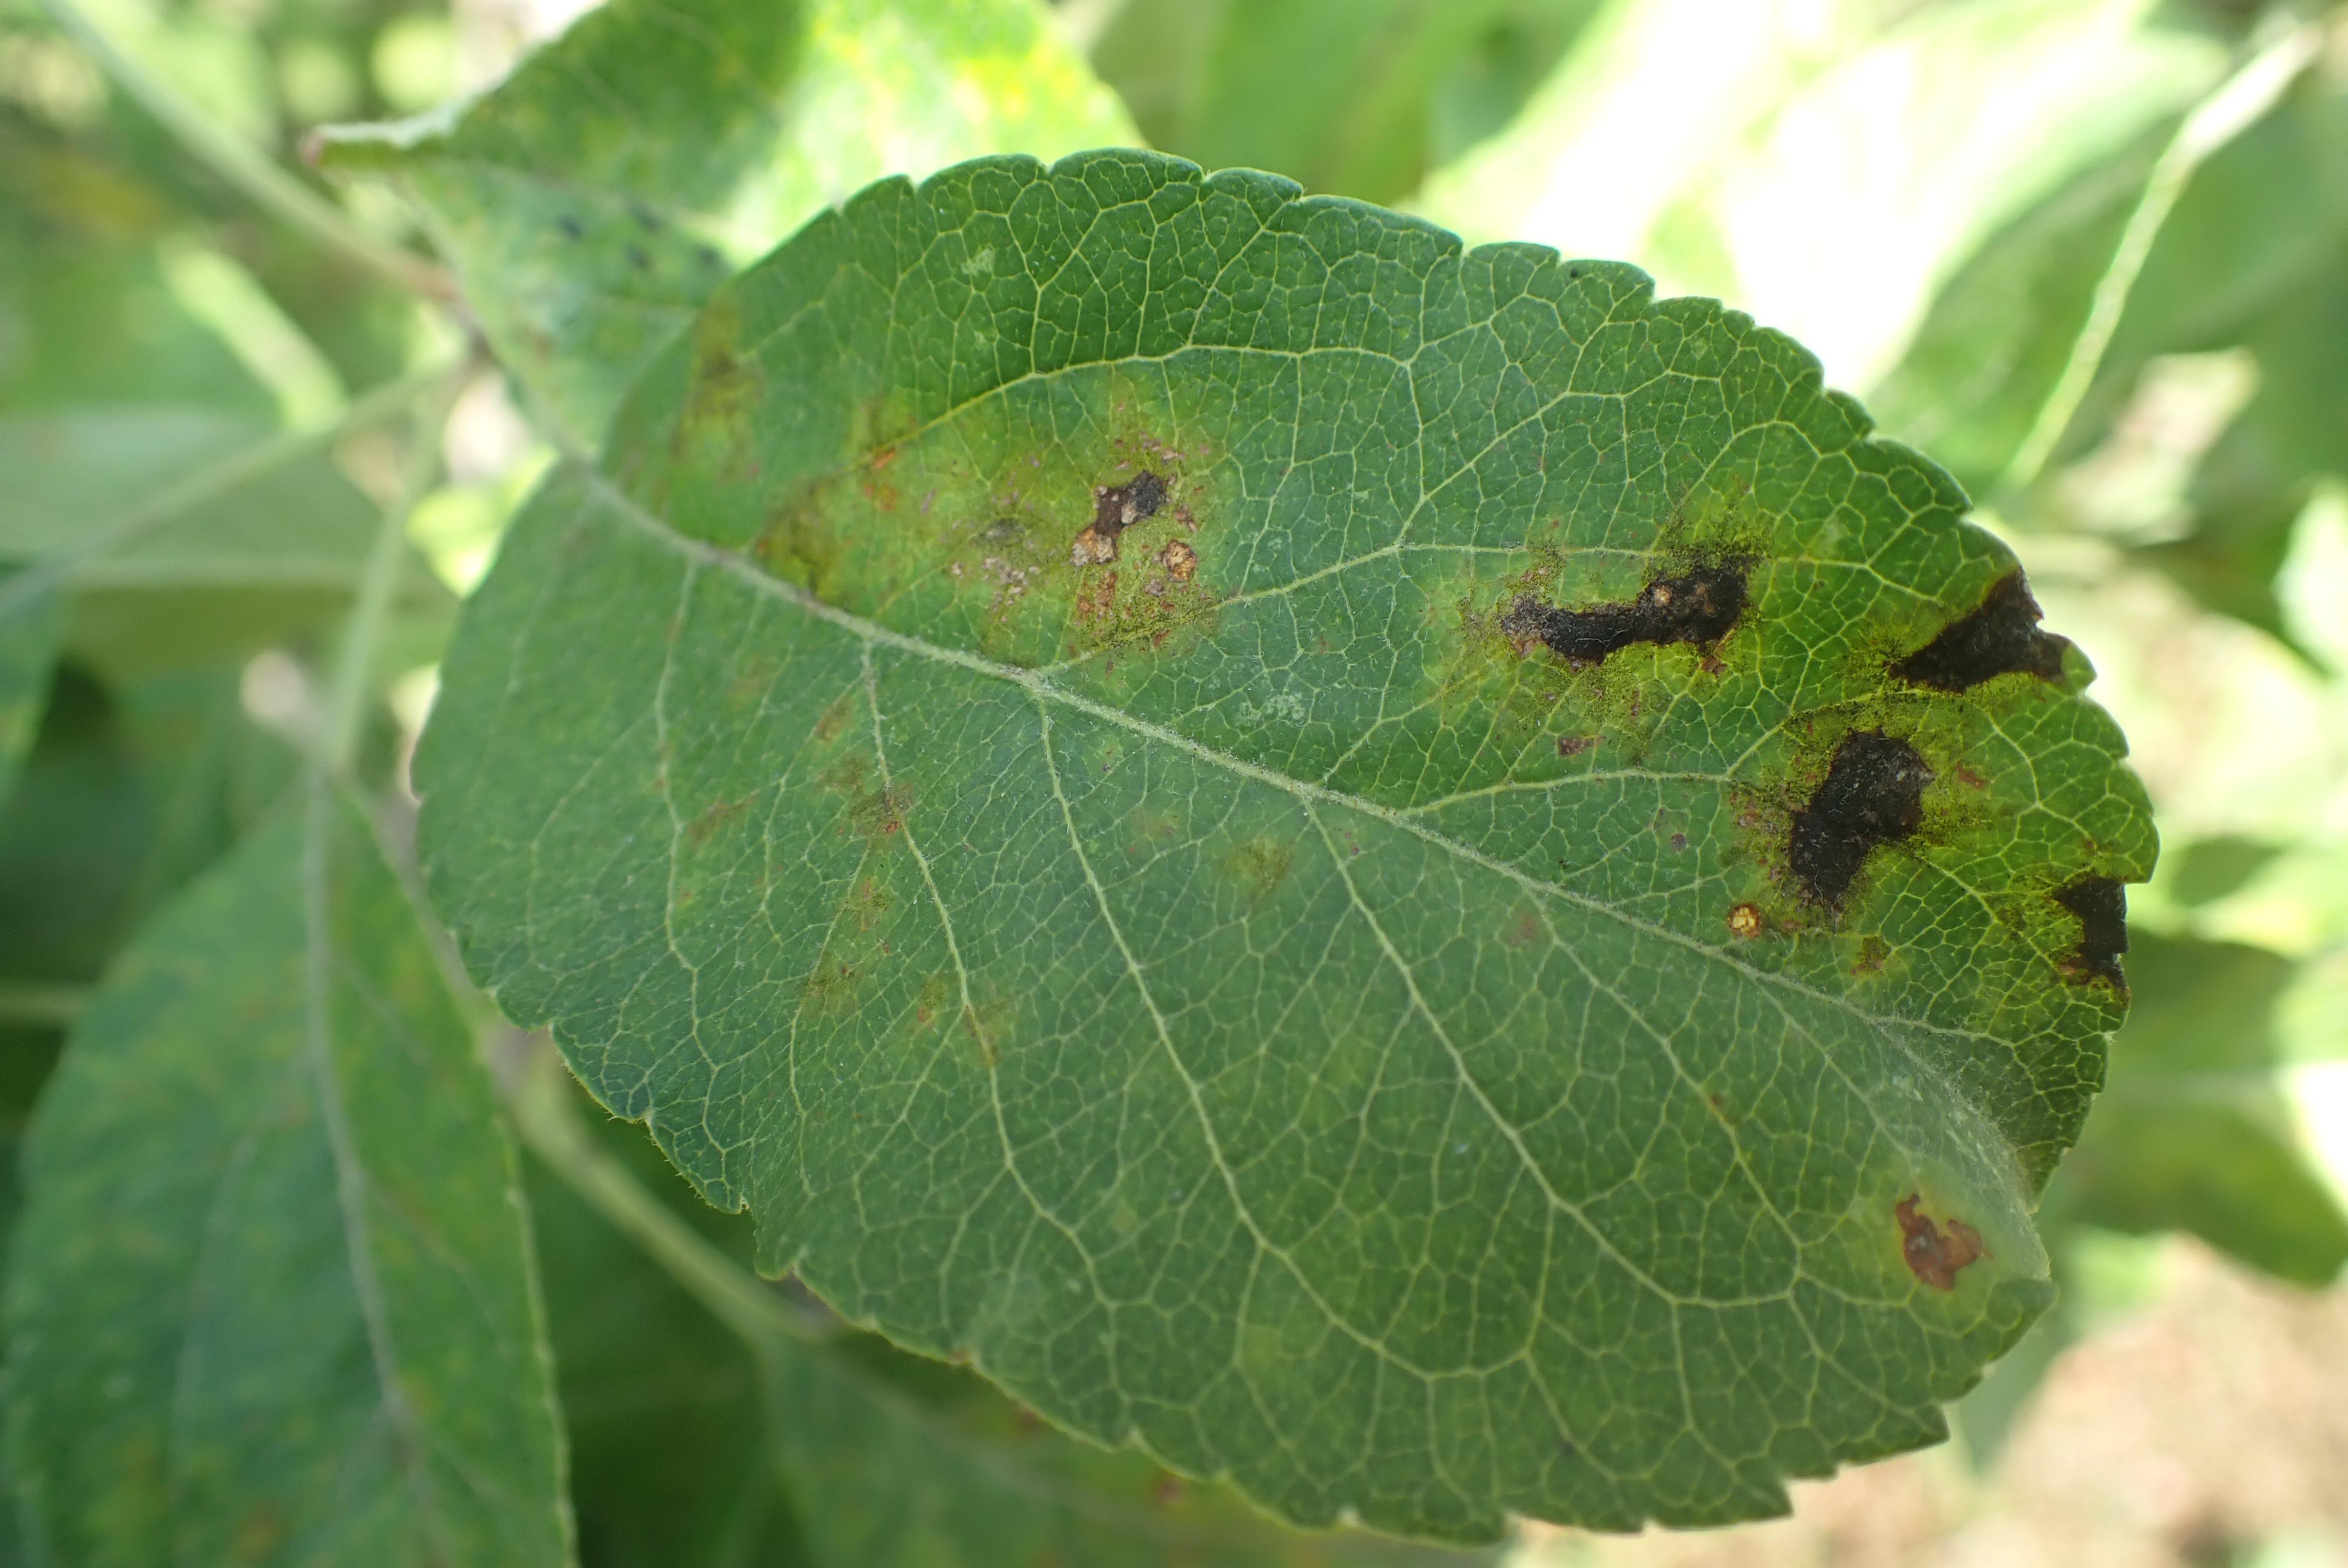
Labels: scab